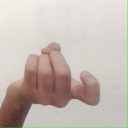
अक्षर: ज